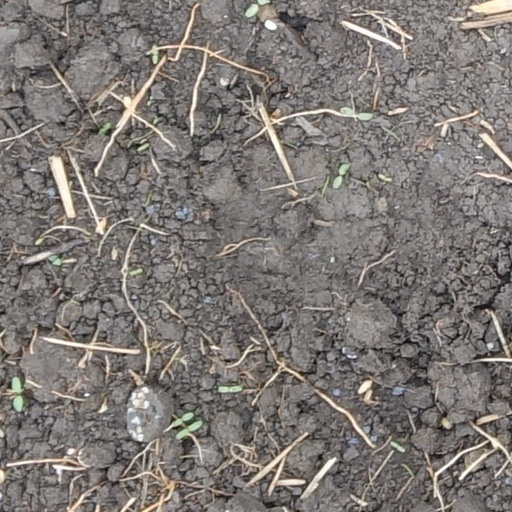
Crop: wheat